Prince Baudouin of Belgium

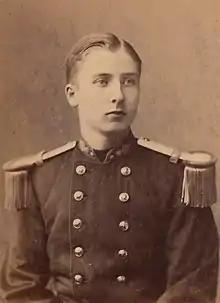

Prince Baudouin of Belgium (3 June 1869 – 23 January 1891) was the first child and eldest son of Prince Philippe, Count of Flanders, and his wife, Princess Marie of Hohenzollern-Sigmaringen. After Baudouin's death, his younger brother eventually became heir presumptive after the death of their father, and later succeeded their uncle Leopold II as Albert I of Belgium.